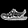
Label: Sandal